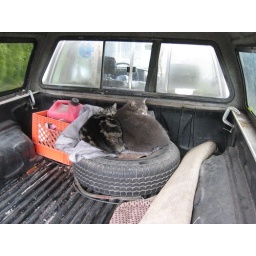
cats in alix's truck